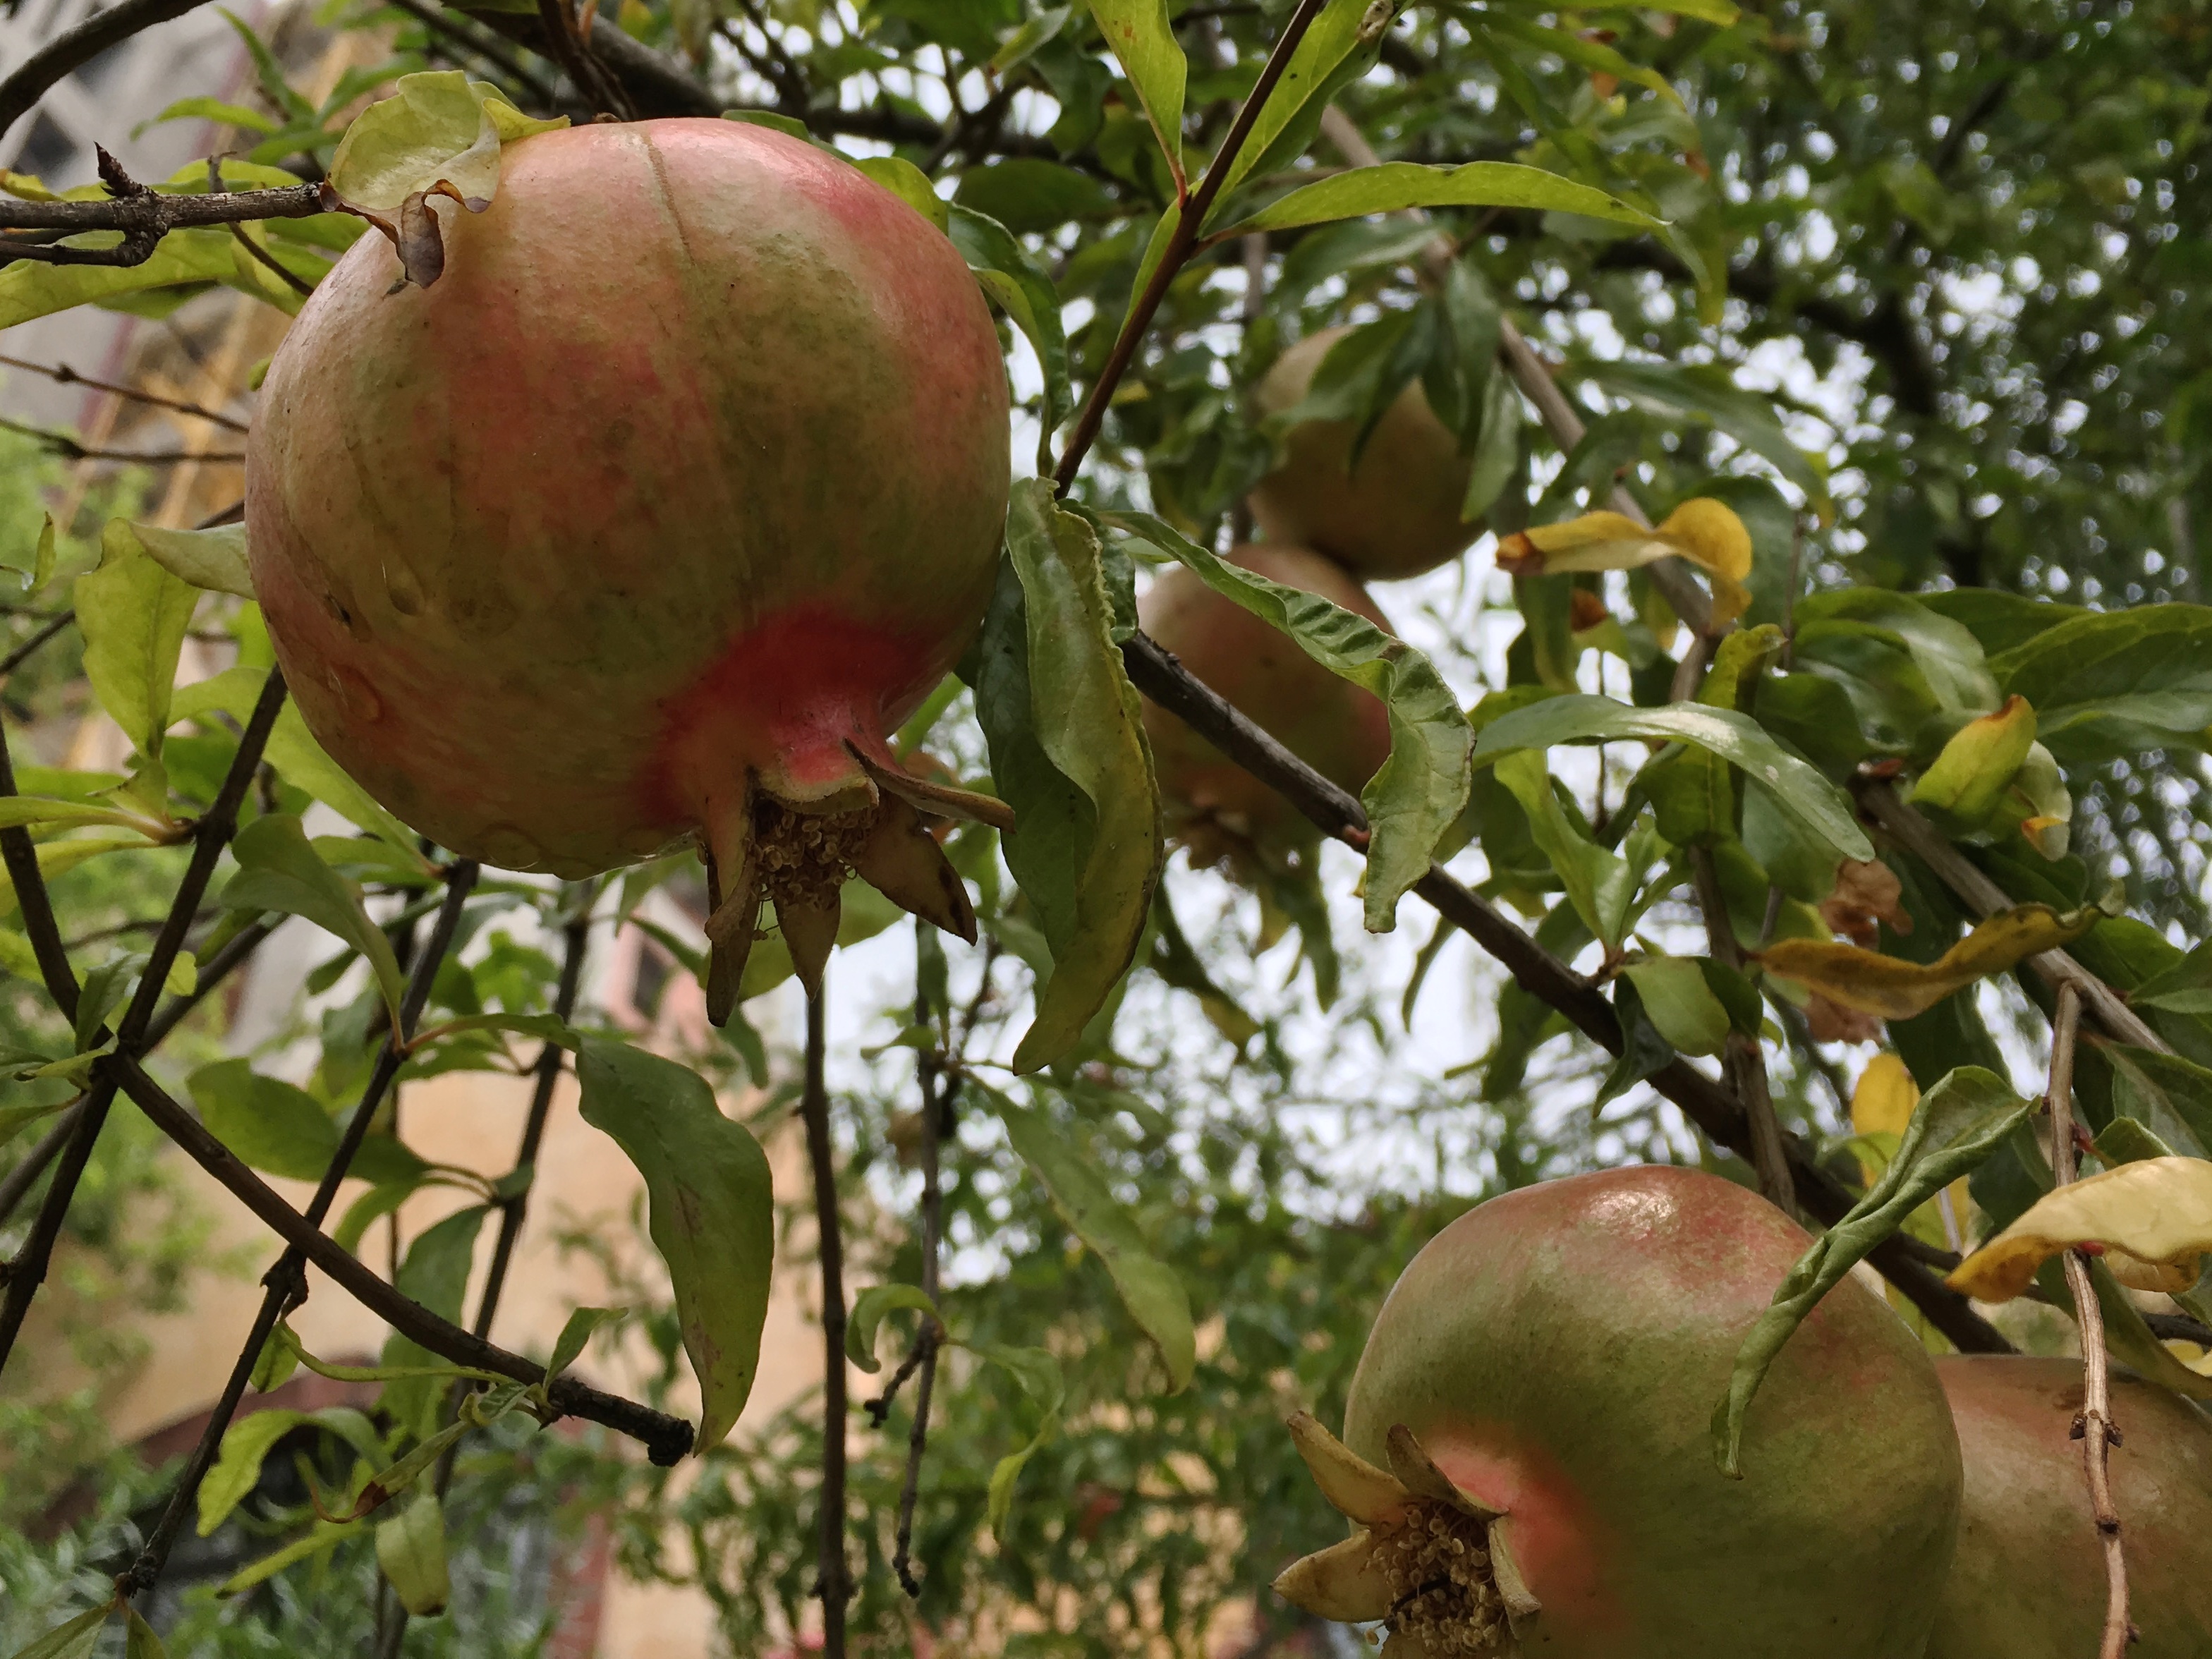
apple, tree, branch, plant, fruit, flower, food, produce, botany, flora, flowering plant, cannonball tree, land plant